Open-source ventilator

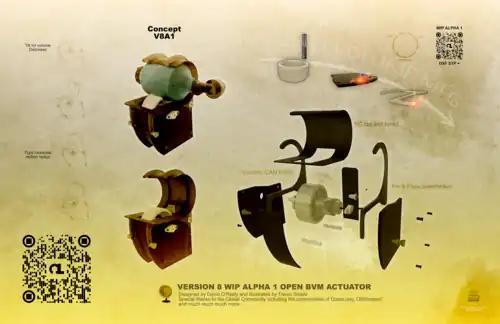
The Open Source Ventilator's OpenLung project, an open source, low-resource, quick-deployment mechanical ventilator design utilizes a bag valve mask (BVM or Ambu-bag) as a core component.

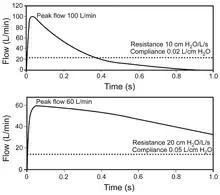
Mechanics of the OpenLung ventilator

An open source ventilator is a disaster-situation ventilator made using a freely licensed (open-source) design, and ideally, freely available components and parts (open source hardware). Designs, components, and parts may be anywhere from completely reverse-engineered or completely new creations, components may be adaptations of various inexpensive existing products, and special hard-to-find and/or expensive parts may be 3D-printed instead of purchased. As of early 2020, the levels of documentation and testing of open source ventilators was well below scientific and medical-grade standards.